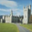
Label: castle